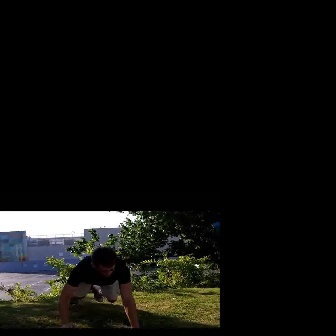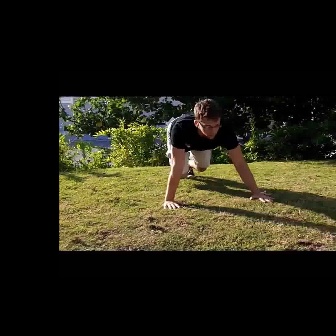
  Please identify the target specified by the bounding box [57,246,138,327] in the first image and locate it in the second image. Return the coordinates in [x_min,y_min,x_max,y_max] format.
Answer: [163,98,274,210]